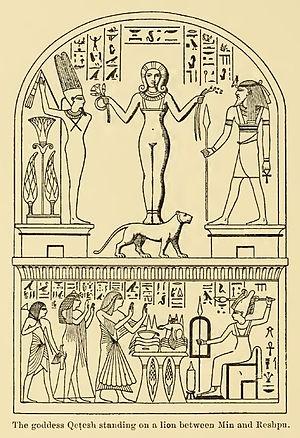
Seth est l'une des plus anciennes divinités égyptiennes. Sa représentation, au museau effilé et aux oreilles dressées mais tronquées, est une composition hybride née de l'imaginaire des Égyptiens des temps prédynastiques. Cette iconographie monstrueuse est peut-être inspirée de l'oryctérope, un termitivore, fouisseur des savanes africaines. Dans le mythe, Seth est le dieu de la confusion, du désordre et de la perturbation, ce que souligne l'écriture hiéroglyphique dans laquelle l'animal séthien sert de déterminatif pour des concepts négatifs.